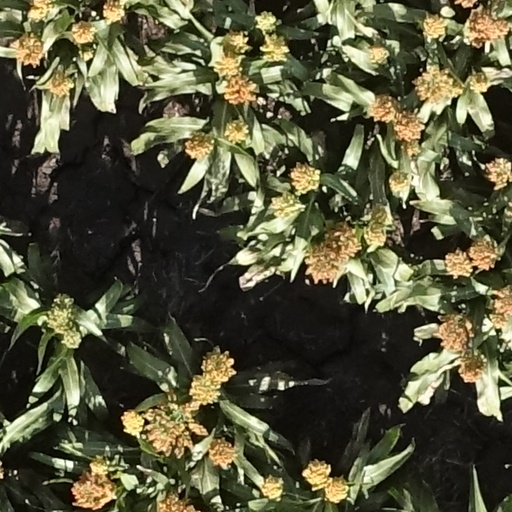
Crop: sorghum